The Massacre at Chios

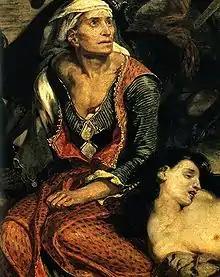
Figure of the old woman at the foot of the painting

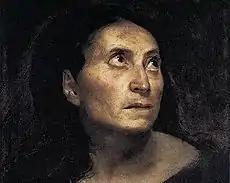
Detail from Delacroix's study "Head of a Woman", 1824

In contrast, the human pyramid to the right has a vigorous vertical thrust. The writhing of the woman tied to the horse, the upward reaching stretch of the figure to her left, the shocking mane of the horse, and the twisting and commanding figure of the soldier upon it, all give dynamism to the grouping as it rises. But at the foot of the pyramid, an old woman raises her head to gaze into the sky, and to her right a baby seeks maternal comfort from a clenched-fisted corpse. Body parts including a hand and forearm, and an indistinct, congealed bloody mass hover grimly above the infant.